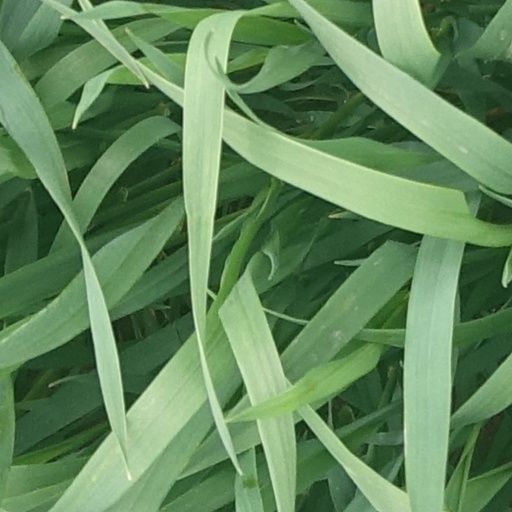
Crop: wheat